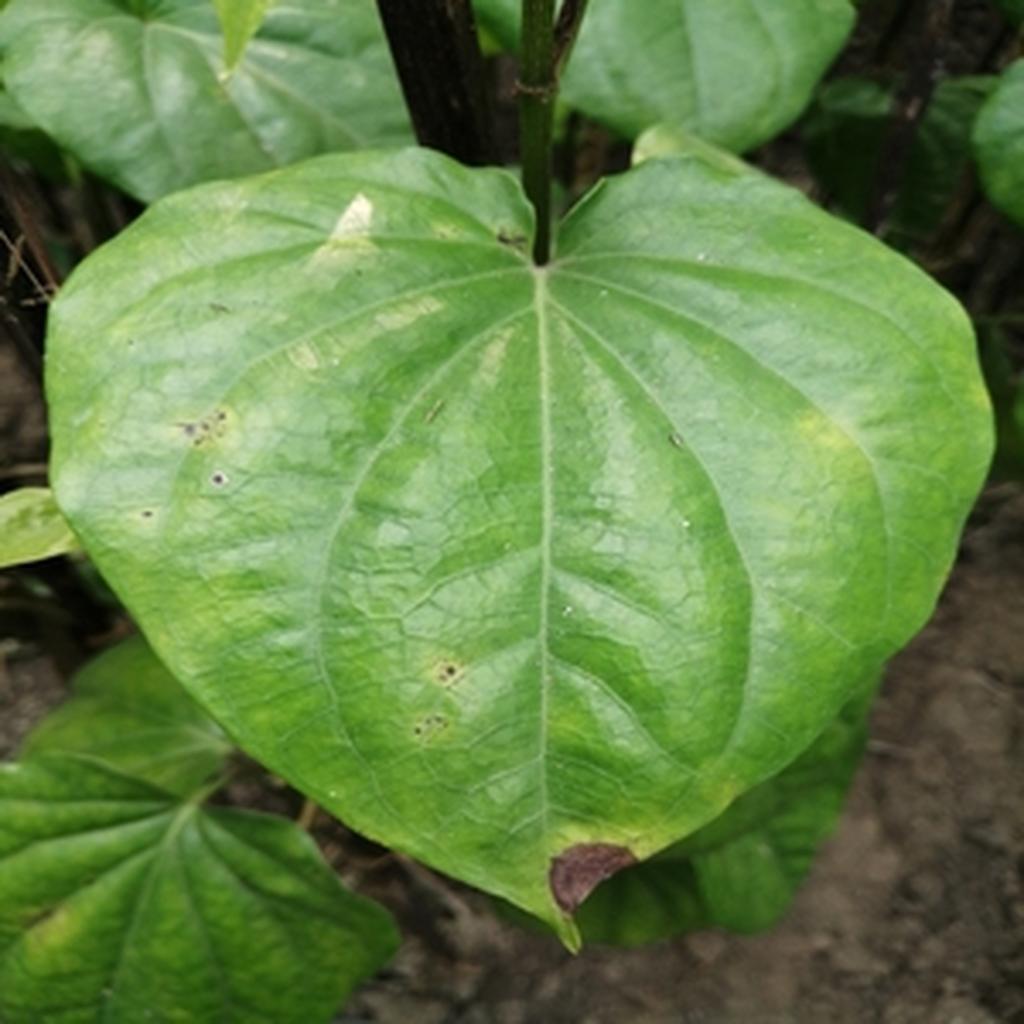
Label: Leaf_Rot